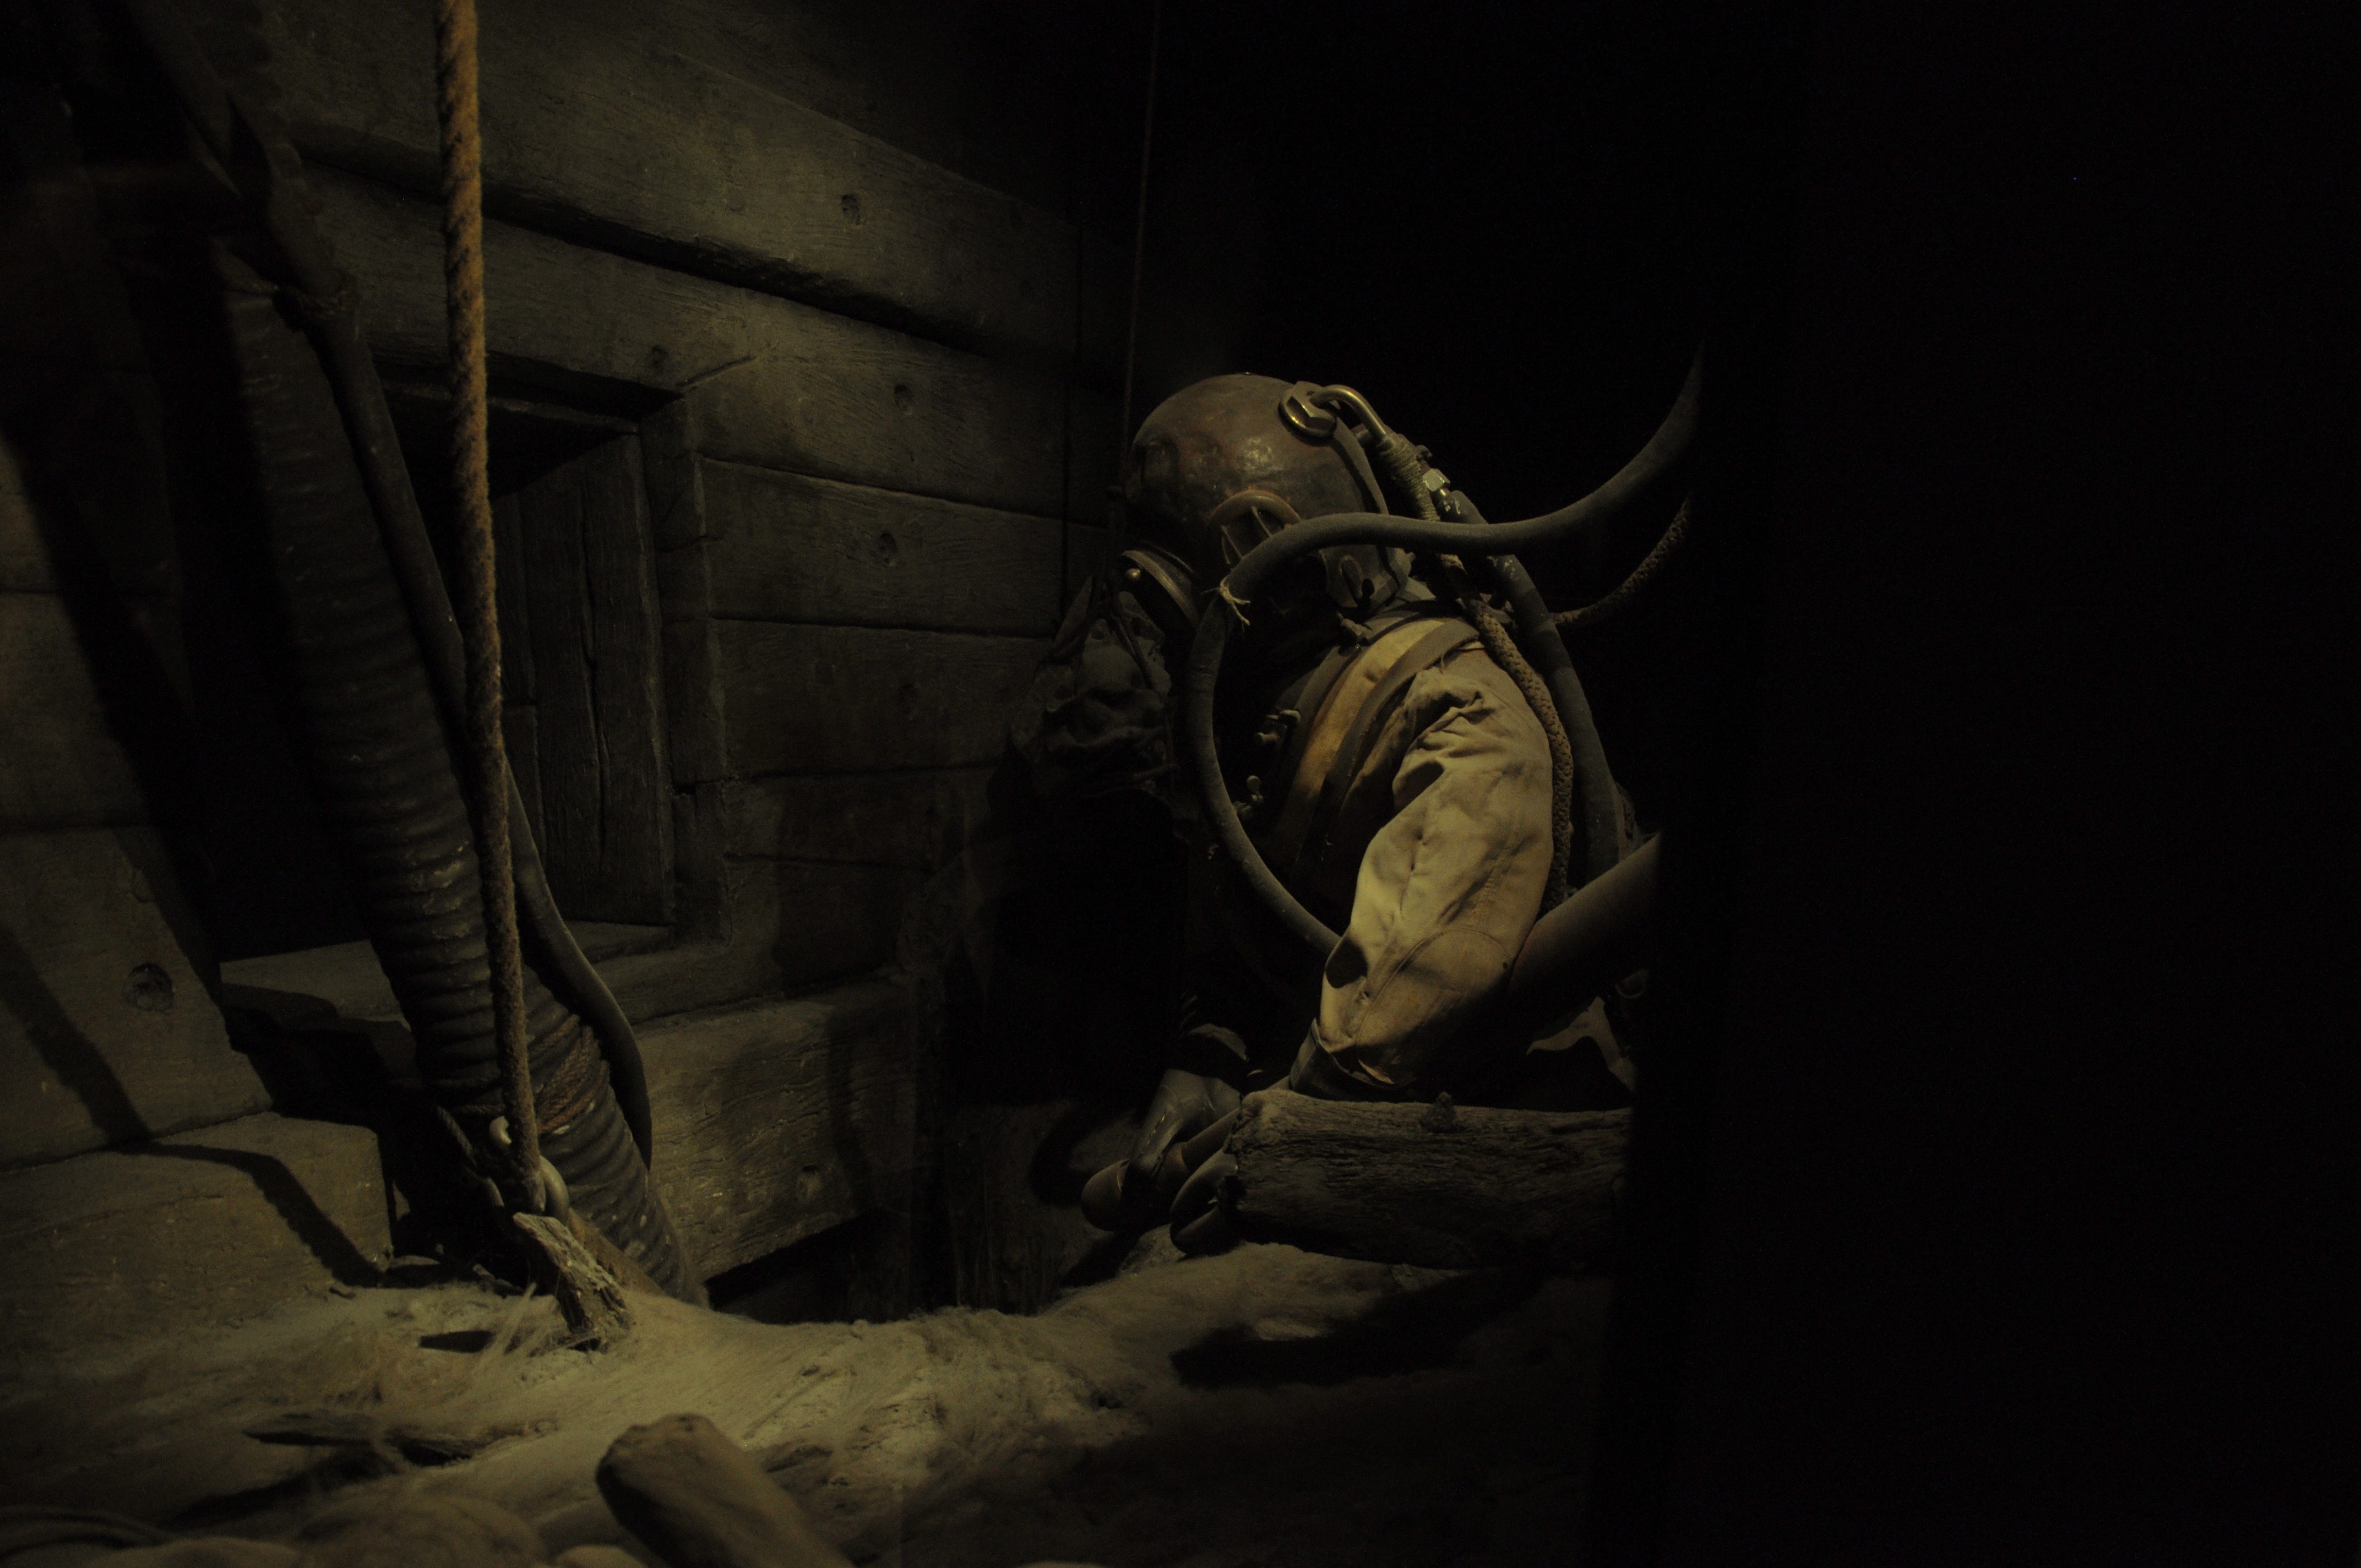
person, old, dark, diving, underwater, darkness, scuba, screenshot, eerie, salvage, computer wallpaper, scubadiving